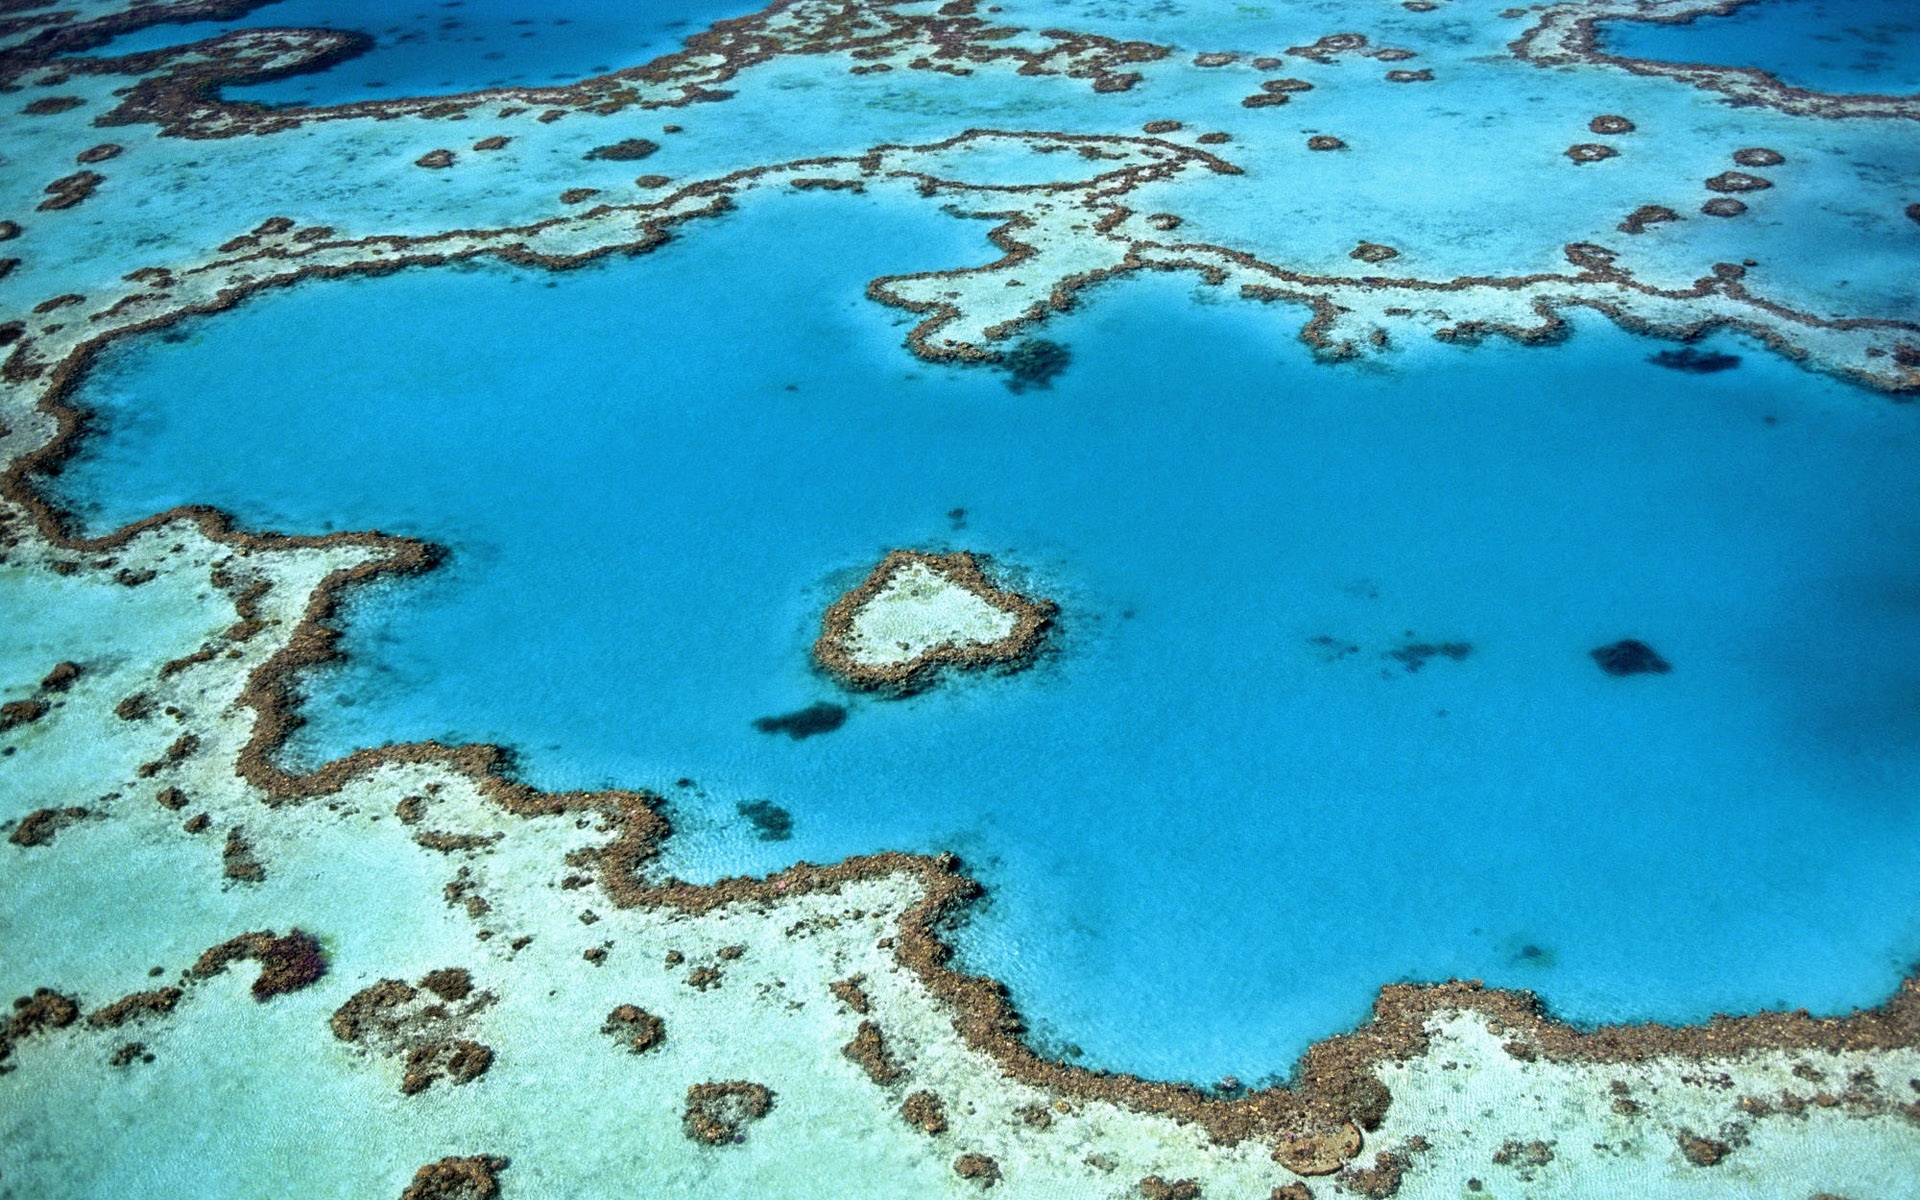
sea, water, nature, ocean, travel, wildlife, underwater, heart, paradise, symbol, tropical, biology, seascape, lagoon, island, blue, aquatic, tourism, aerial, coral, coral reef, reef, dive, marine, exotic, shape, corals, landform, tide pool, atoll, marine biology